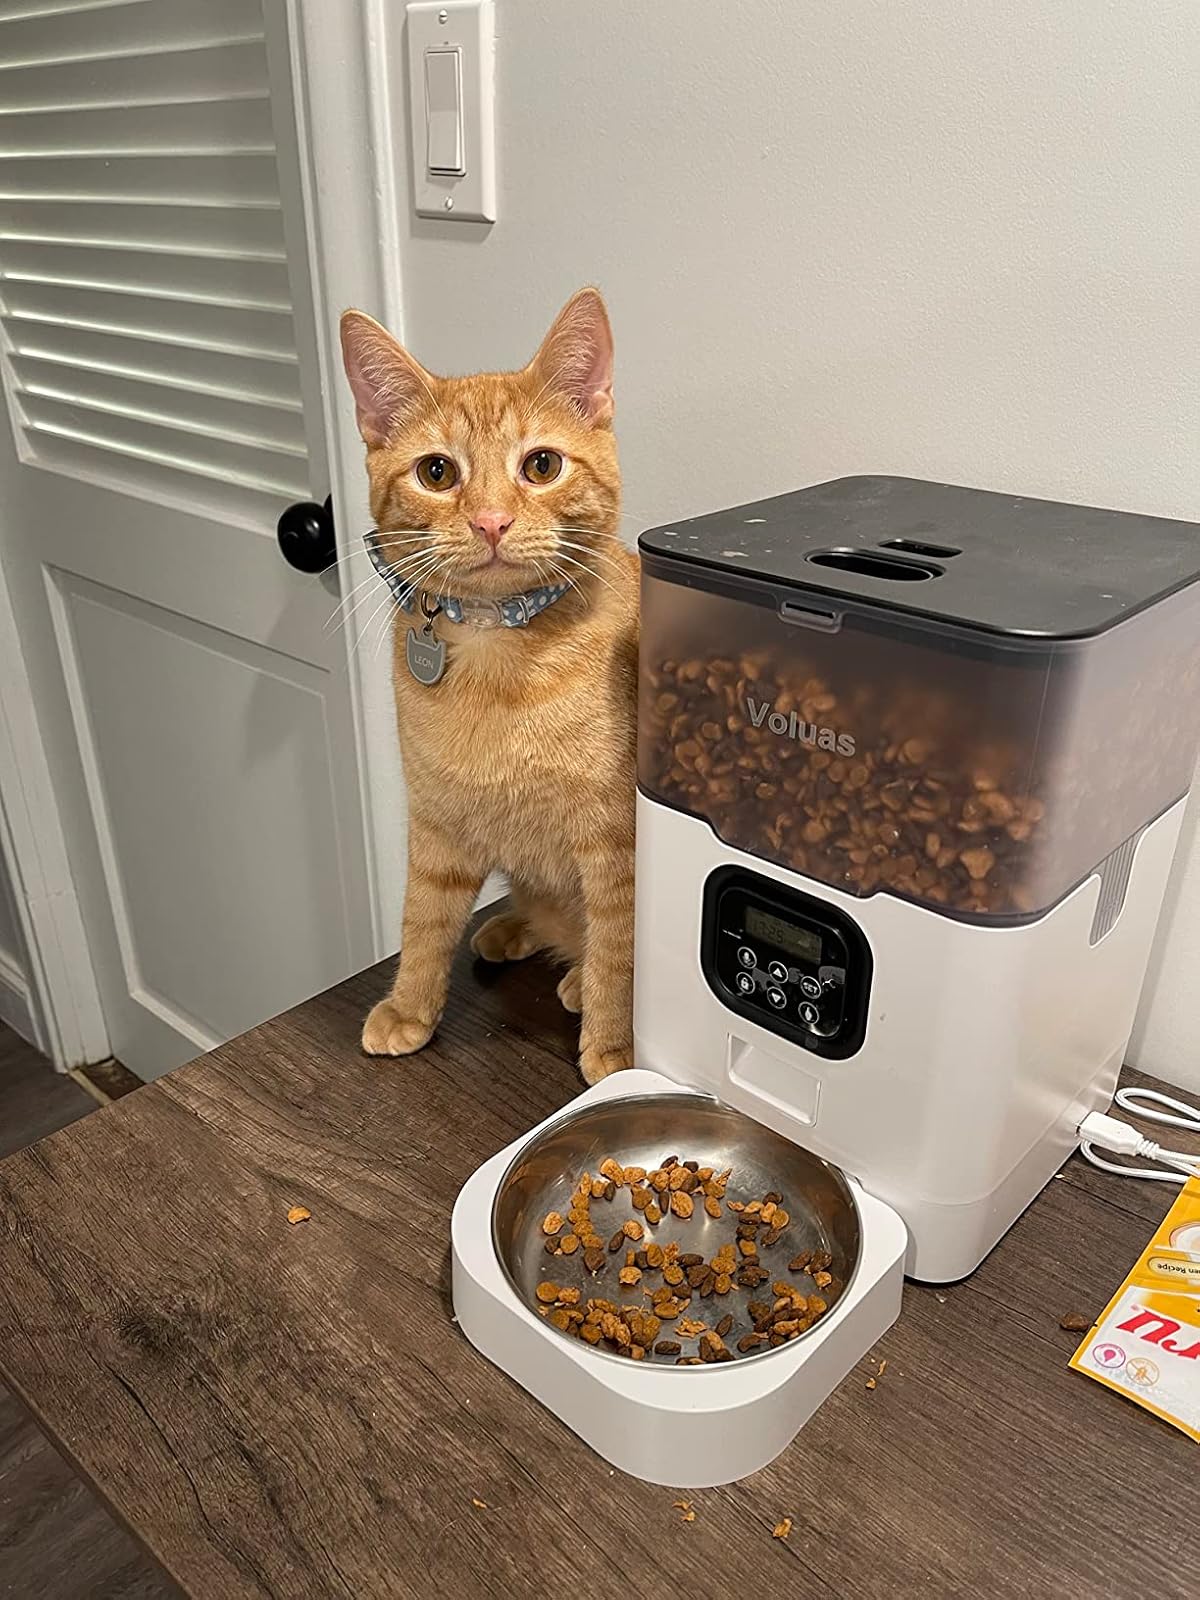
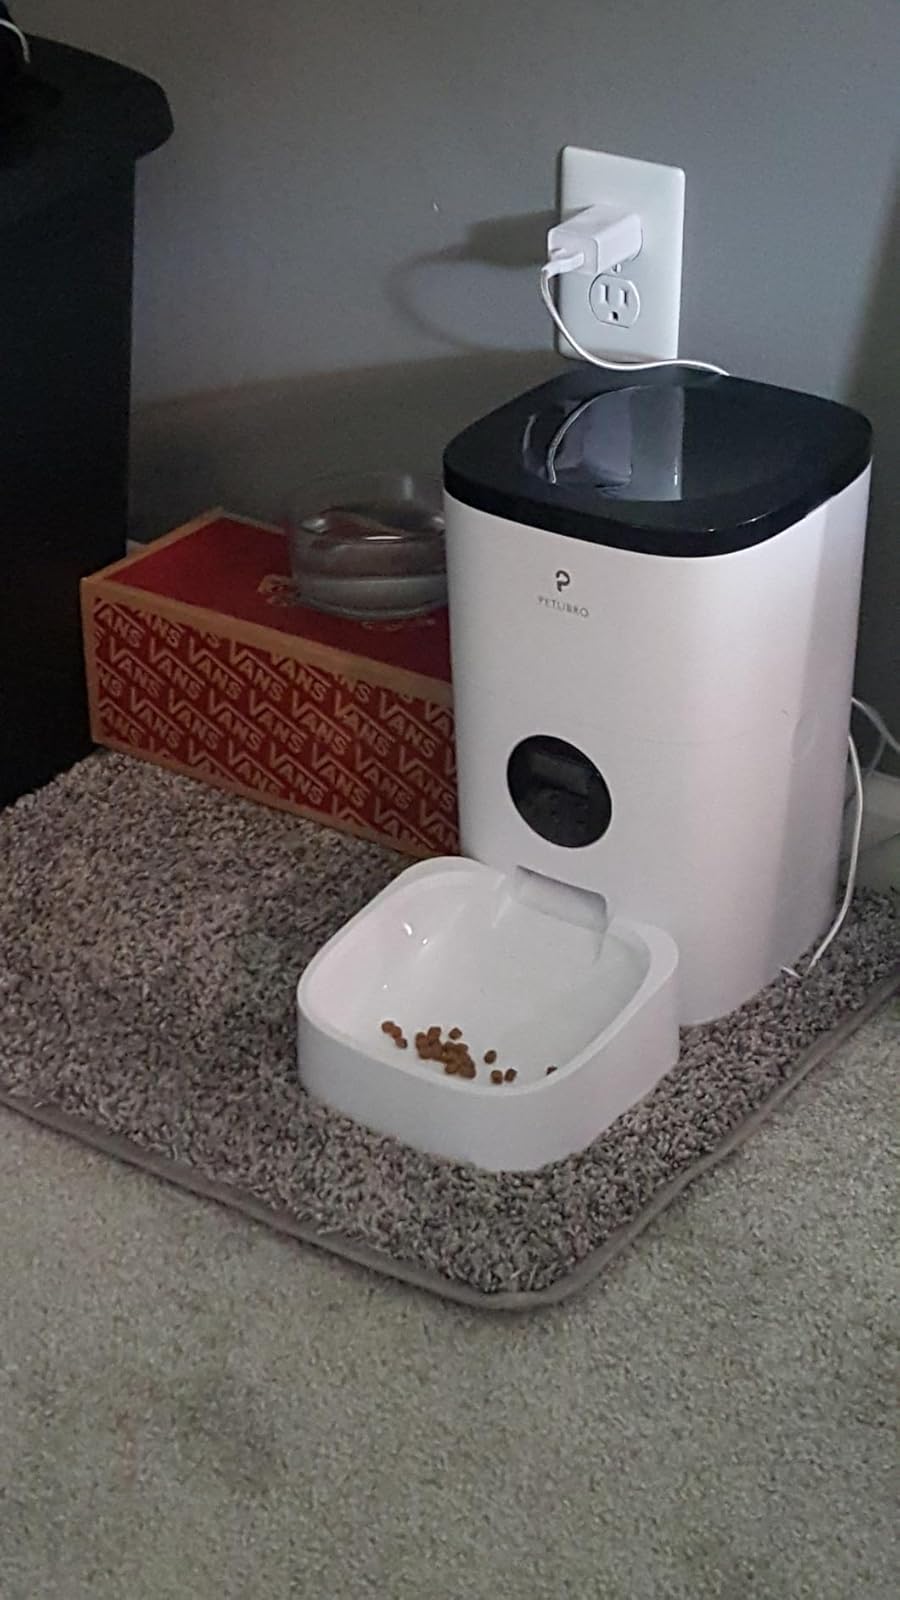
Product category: items_feeder
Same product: no